Houwald family

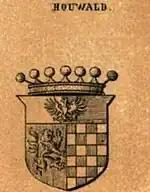
Coat of arms of the Houwald family

The Houwald family (also Houvalt, Ubald, Haubal, Haubalt, Huwald) is a German noble family originating from Saxony.